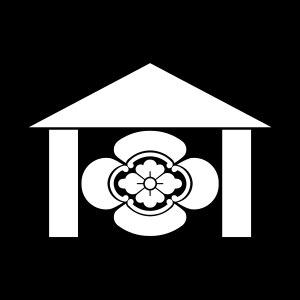
Le clan Itō est un clan japonais qui prétend descendre du guerrier médiéval Suketoki Itō, qui est renommé pour son intervention dans l'incident impliquant les frères Soga. La famille devient un pouvoir de modération tant en terme d'influence que de capacité à la fin de l'époque Sengoku du Japon féodal. Durant l'époque de Heian au XIIᵉ siècle, les relations de la famille Itō avec le shogunat de Kamakura sont inexistantes après un épisode conflictuel causé par Ito no Sukechika que Minamoto no Yoritomo fait exécuter pour trahison et finalement pour avoir agi contre la volonté à la fois de son père et de son frère ainé.